Beth Sarim

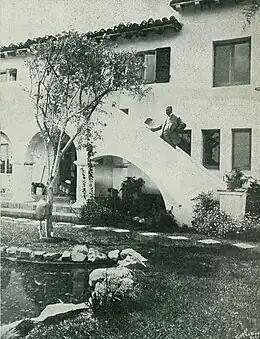
Rutherford standing on the outside stairs at Beth Sarim shortly after its construction

In 1918, Watch Tower publications began predicting, under the direction of Rutherford, that Old Testament patriarchs or "princes" would be resurrected back to earthly life in 1925. It was taught that these "princes" would become earth's new leaders and that their resurrection would be a prelude to the inauguration of a new earthly society and the abolition of death. (It had previously been taught that these individuals were to be raised shortly after 1914.) These "princes" would use Jerusalem as their capital, with some of the "princes" being located in other "principal parts of the earth". Despite the failure of this prediction, Rutherford continued to preach their imminent return.